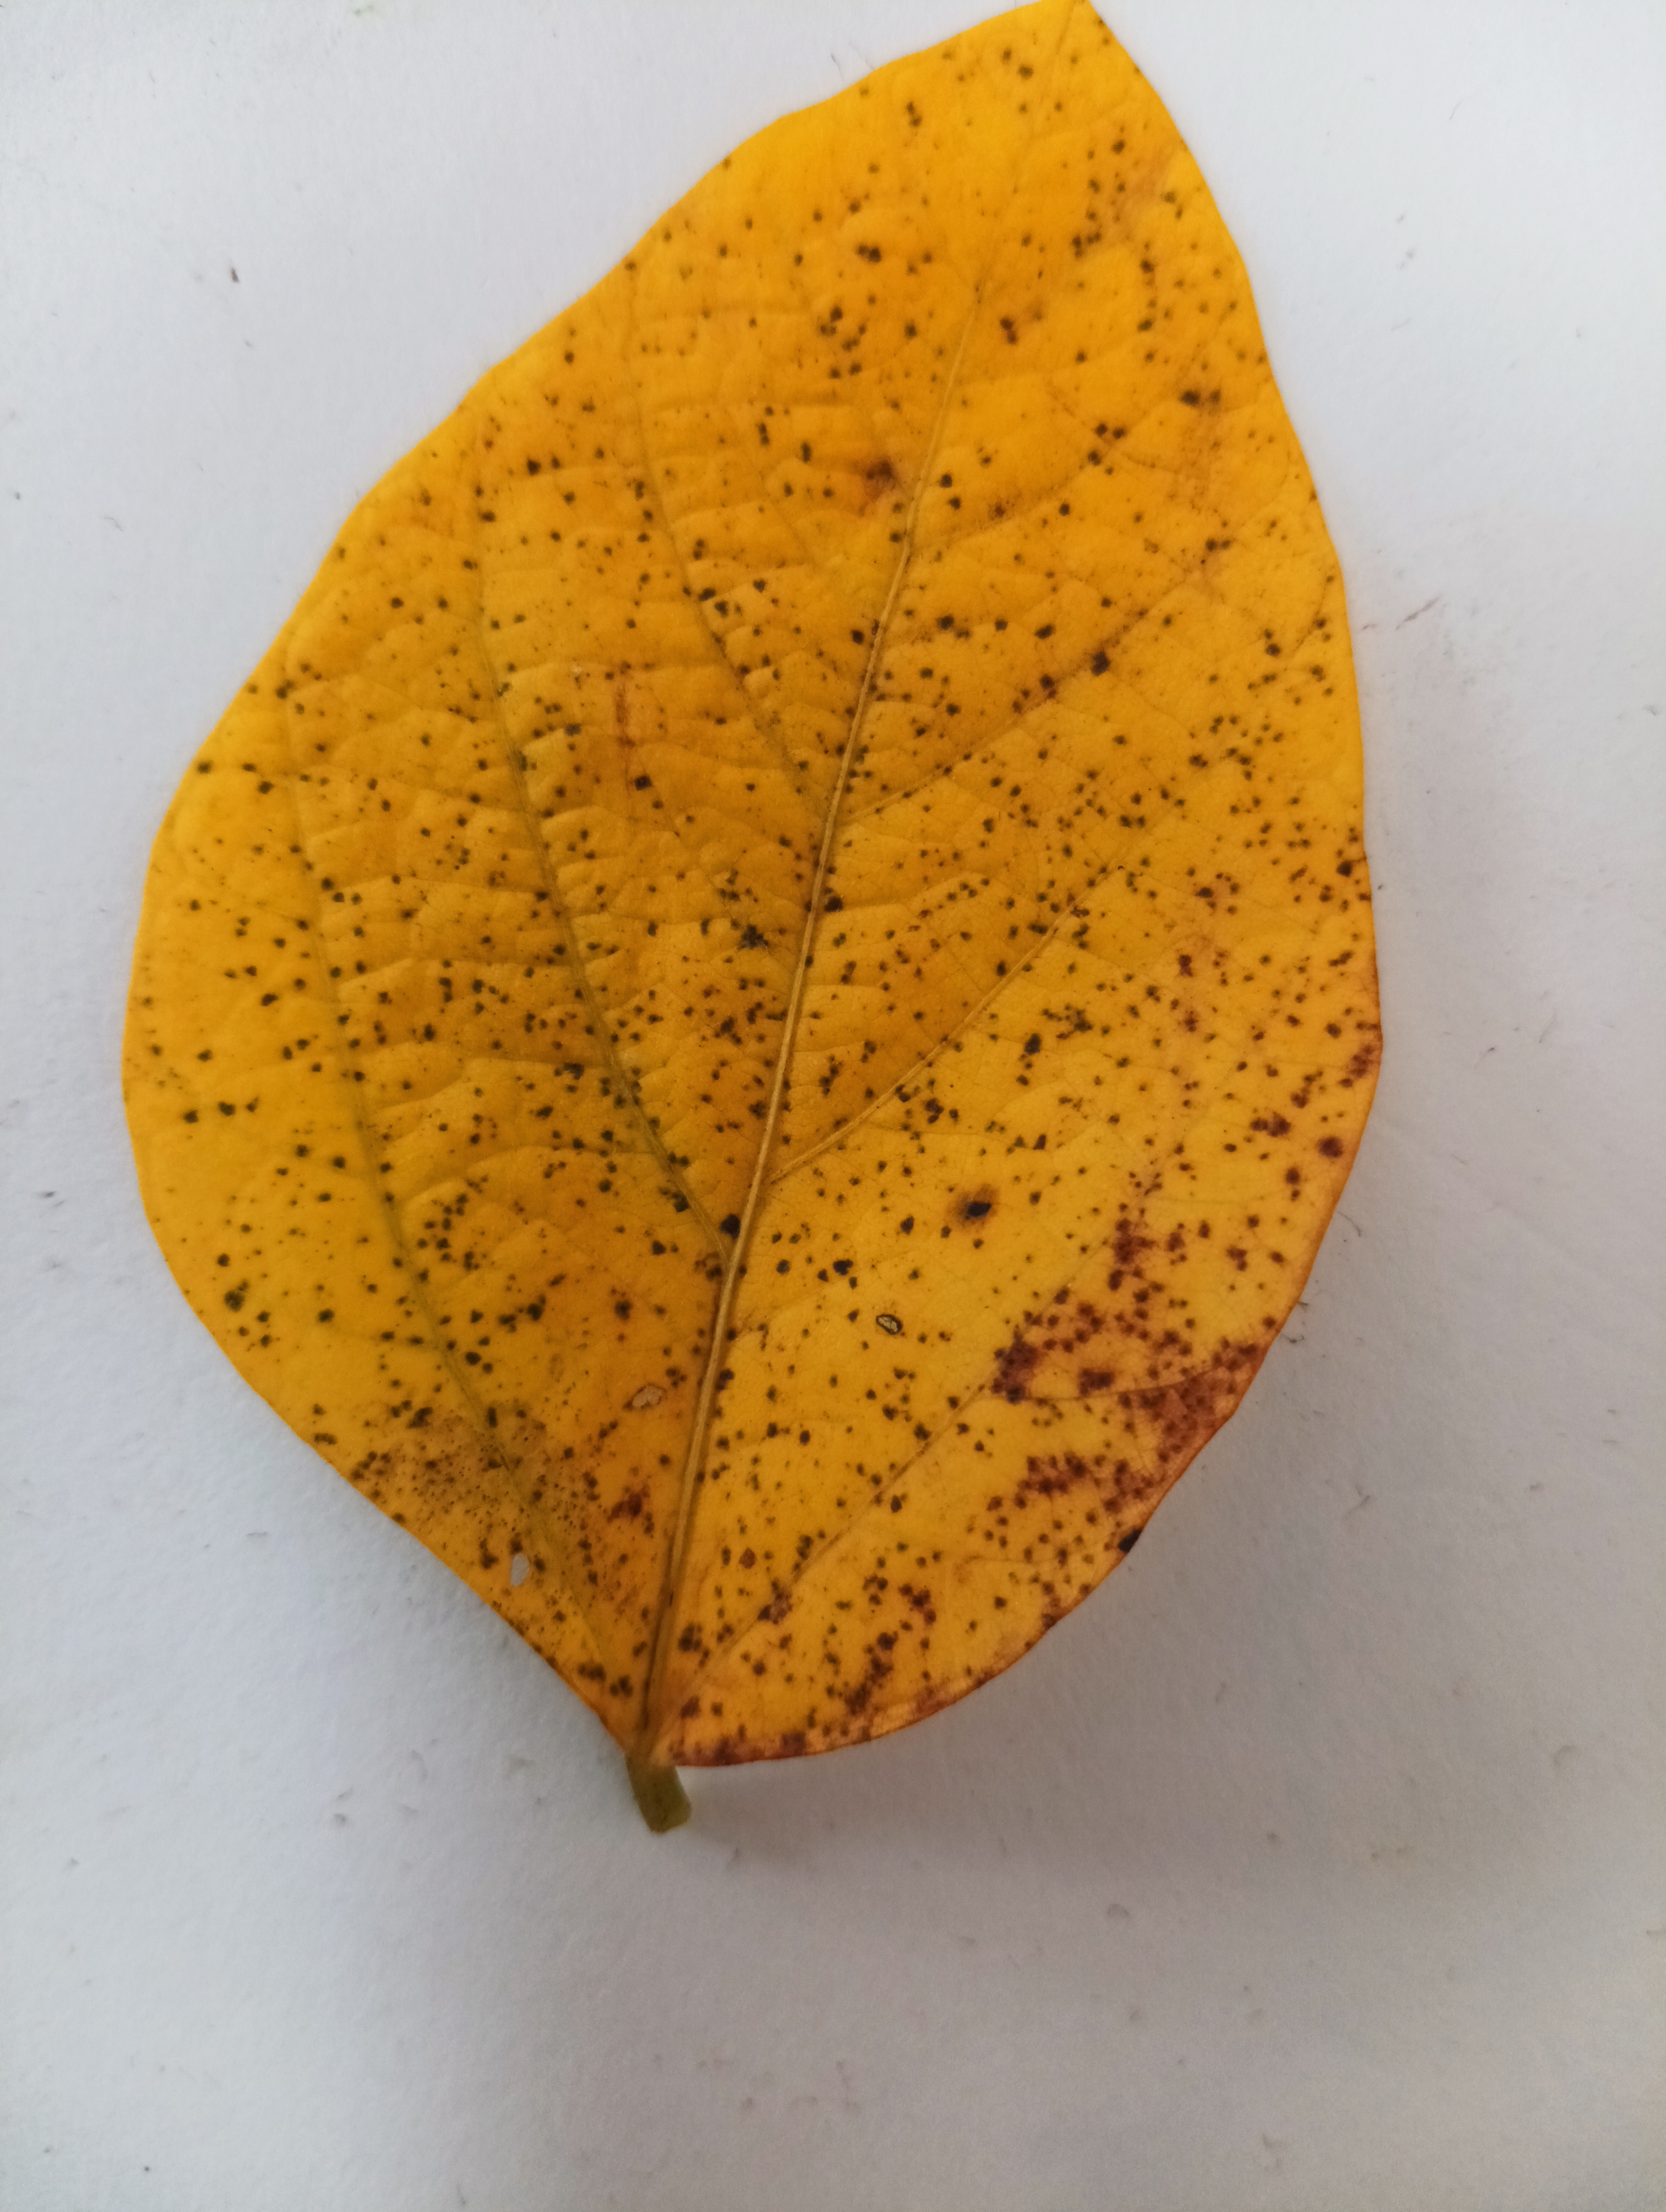
Label: Septoria_Brown_Spot